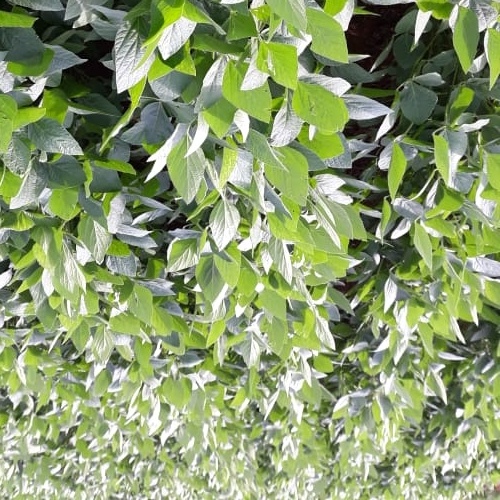
Label: Healthy